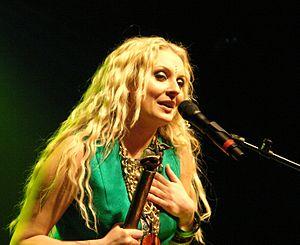
Eivør Pálsdóttir [ˈaivœɹ ˈpɔlsˌdœʰtːɪɹ], ou simplement appelée Eivør, née le 21 juillet 1983 à Syðrugøta, est une chanteuse, auteure-compositrice-interprète et musicienne féroïenne.